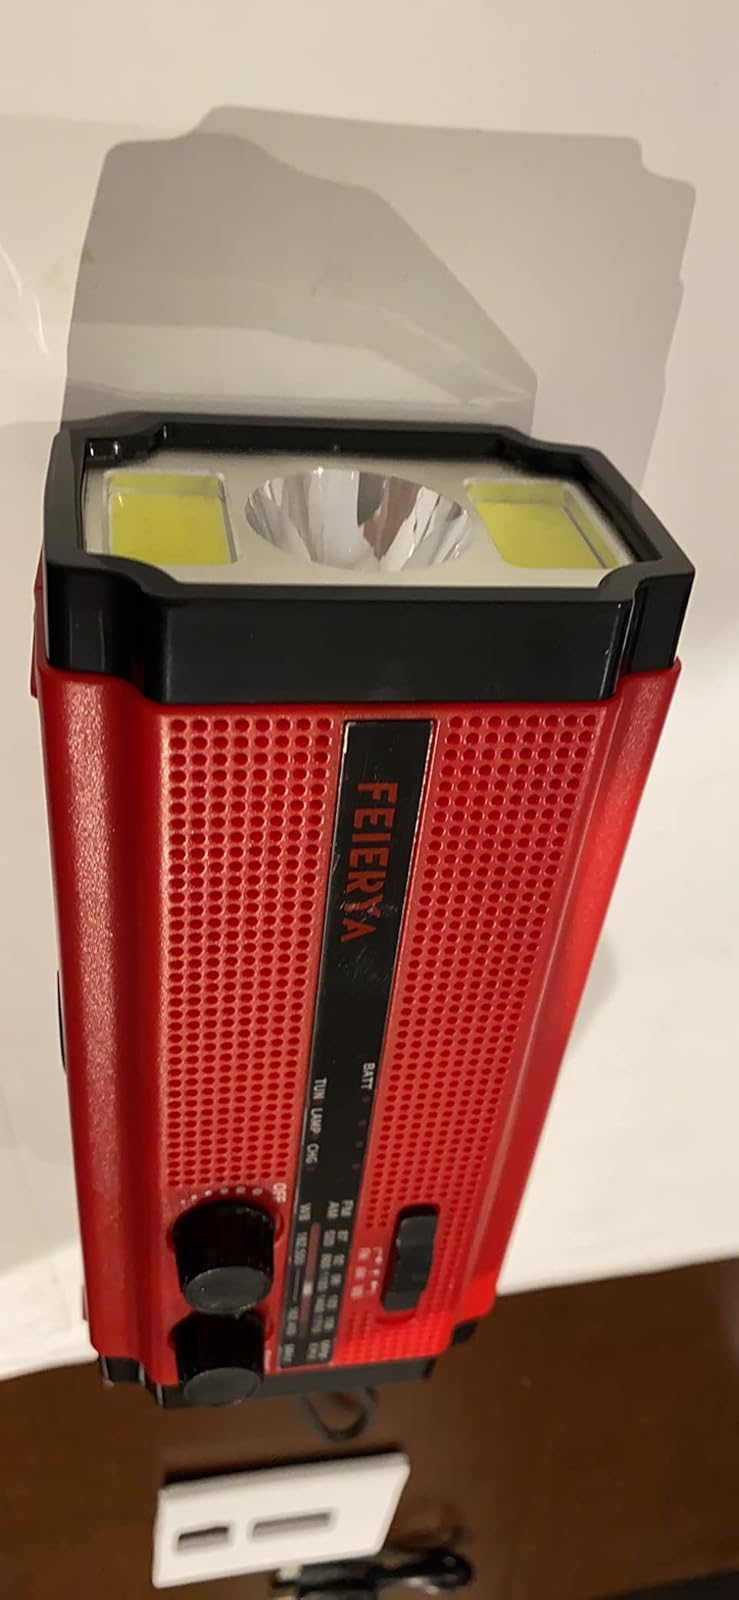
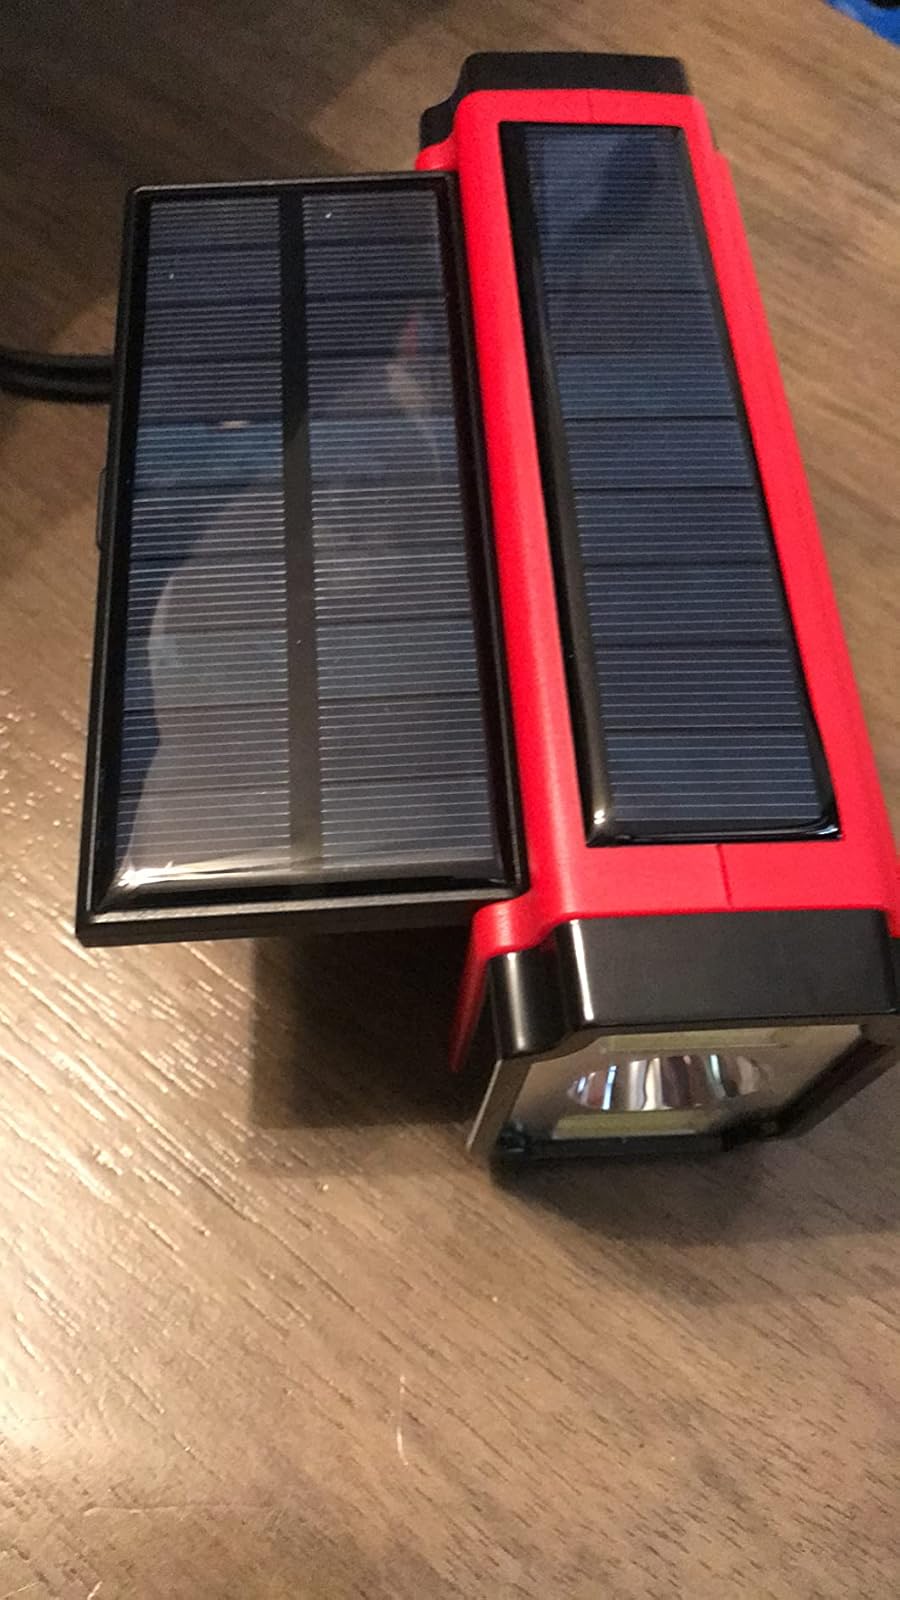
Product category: radio
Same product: yes